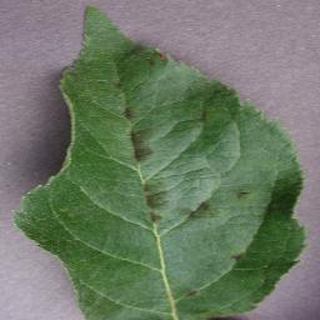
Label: apple_apple_scab